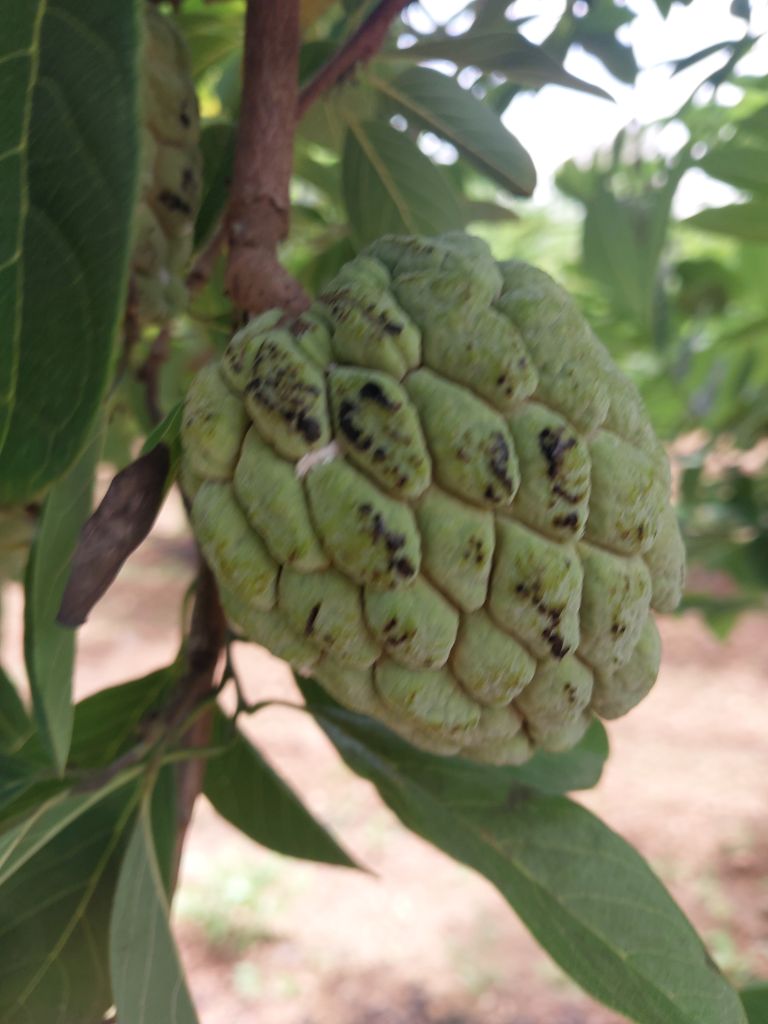
Disease label: Blank Canker